Scotland in the Early Middle Ages

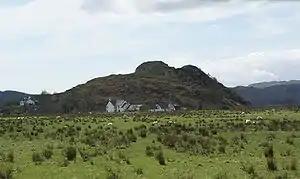
Dunadd Fort, Kilmartin Glen, probably the centre of the kingdom of Dál Riata

The Gaelic overkingdom of Dál Riata was on the western coast of modern Scotland, with some territory on the northern coasts of Ireland. It probably ruled from the fortress of Dunadd, now near Kilmartin in Argyll and Bute. In the late 6th and early 7th centuries, it encompassed roughly what is now Argyll and Bute and Lochaber in Scotland, and also County Antrim in Ireland. Dál Riata is commonly viewed as having been an Irish Gaelic colony in Scotland, although some archaeologists have recently argued against this. The inhabitants of Dál Riata are often referred to as Scots, from Latin "scotti", a name used by Latin writers for the inhabitants of Ireland. Its original meaning is uncertain, but it later refers to Gaelic-speakers, whether from Ireland or elsewhere.